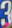
Number: 3